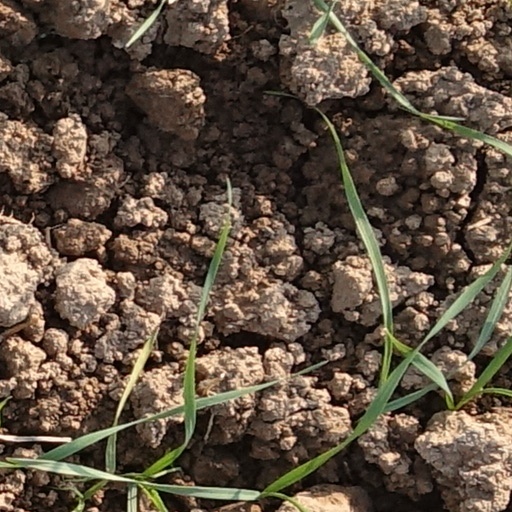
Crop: wheat